Russian Mennonites

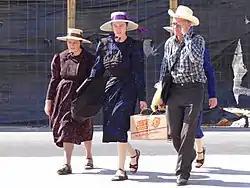
Mennonite family in Campeche, Mexico

The Russian Mennonites ( [lit. "Russia Mennonites", i.e., Mennonites of or from the Russian Empire]) are a group of Mennonites who are the descendants of Dutch and North German Anabaptists who settled in the Vistula delta in West Prussia for about 250 years and established colonies in the Russian Empire (present-day Ukraine and Russia's Volga region, Orenburg Governorate, and Western Siberia) beginning in 1789. Since the late 19th century, many of them have immigrated to countries which are located throughout the Western Hemisphere. The rest of them were forcibly relocated, so very few of their descendants currently live in the locations of the original colonies. Russian Mennonites are traditionally multilingual but Plautdietsch (Mennonite Low German) is their first language as well as their lingua franca. In 2014, there were several hundred thousand Russian Mennonites: about 200,000 live in Germany, 74,122 live in Mexico, 150,000 in Bolivia, 40,000 live in Paraguay, 10,000 live in Belize, tens of thousands of them live in Canada and the US, and a few thousand live in Argentina, Uruguay, and Brazil.